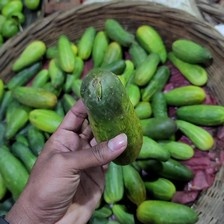
Label: cucumber